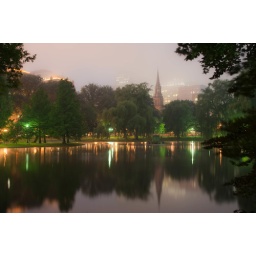
The swan pond in the public park with a church and hancock tower in the fog.